Wealden iron industry

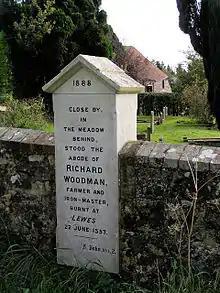
Richard Woodman was an ironmaster from Warbleton who was one of the 17 Lewes Martyrs burned during the Marian persecutions of Protestants during the 1550s.

Beauport Park, where evidence has been found of probably the third largest iron works in the whole Roman Empire.